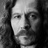
Emotion: neutral